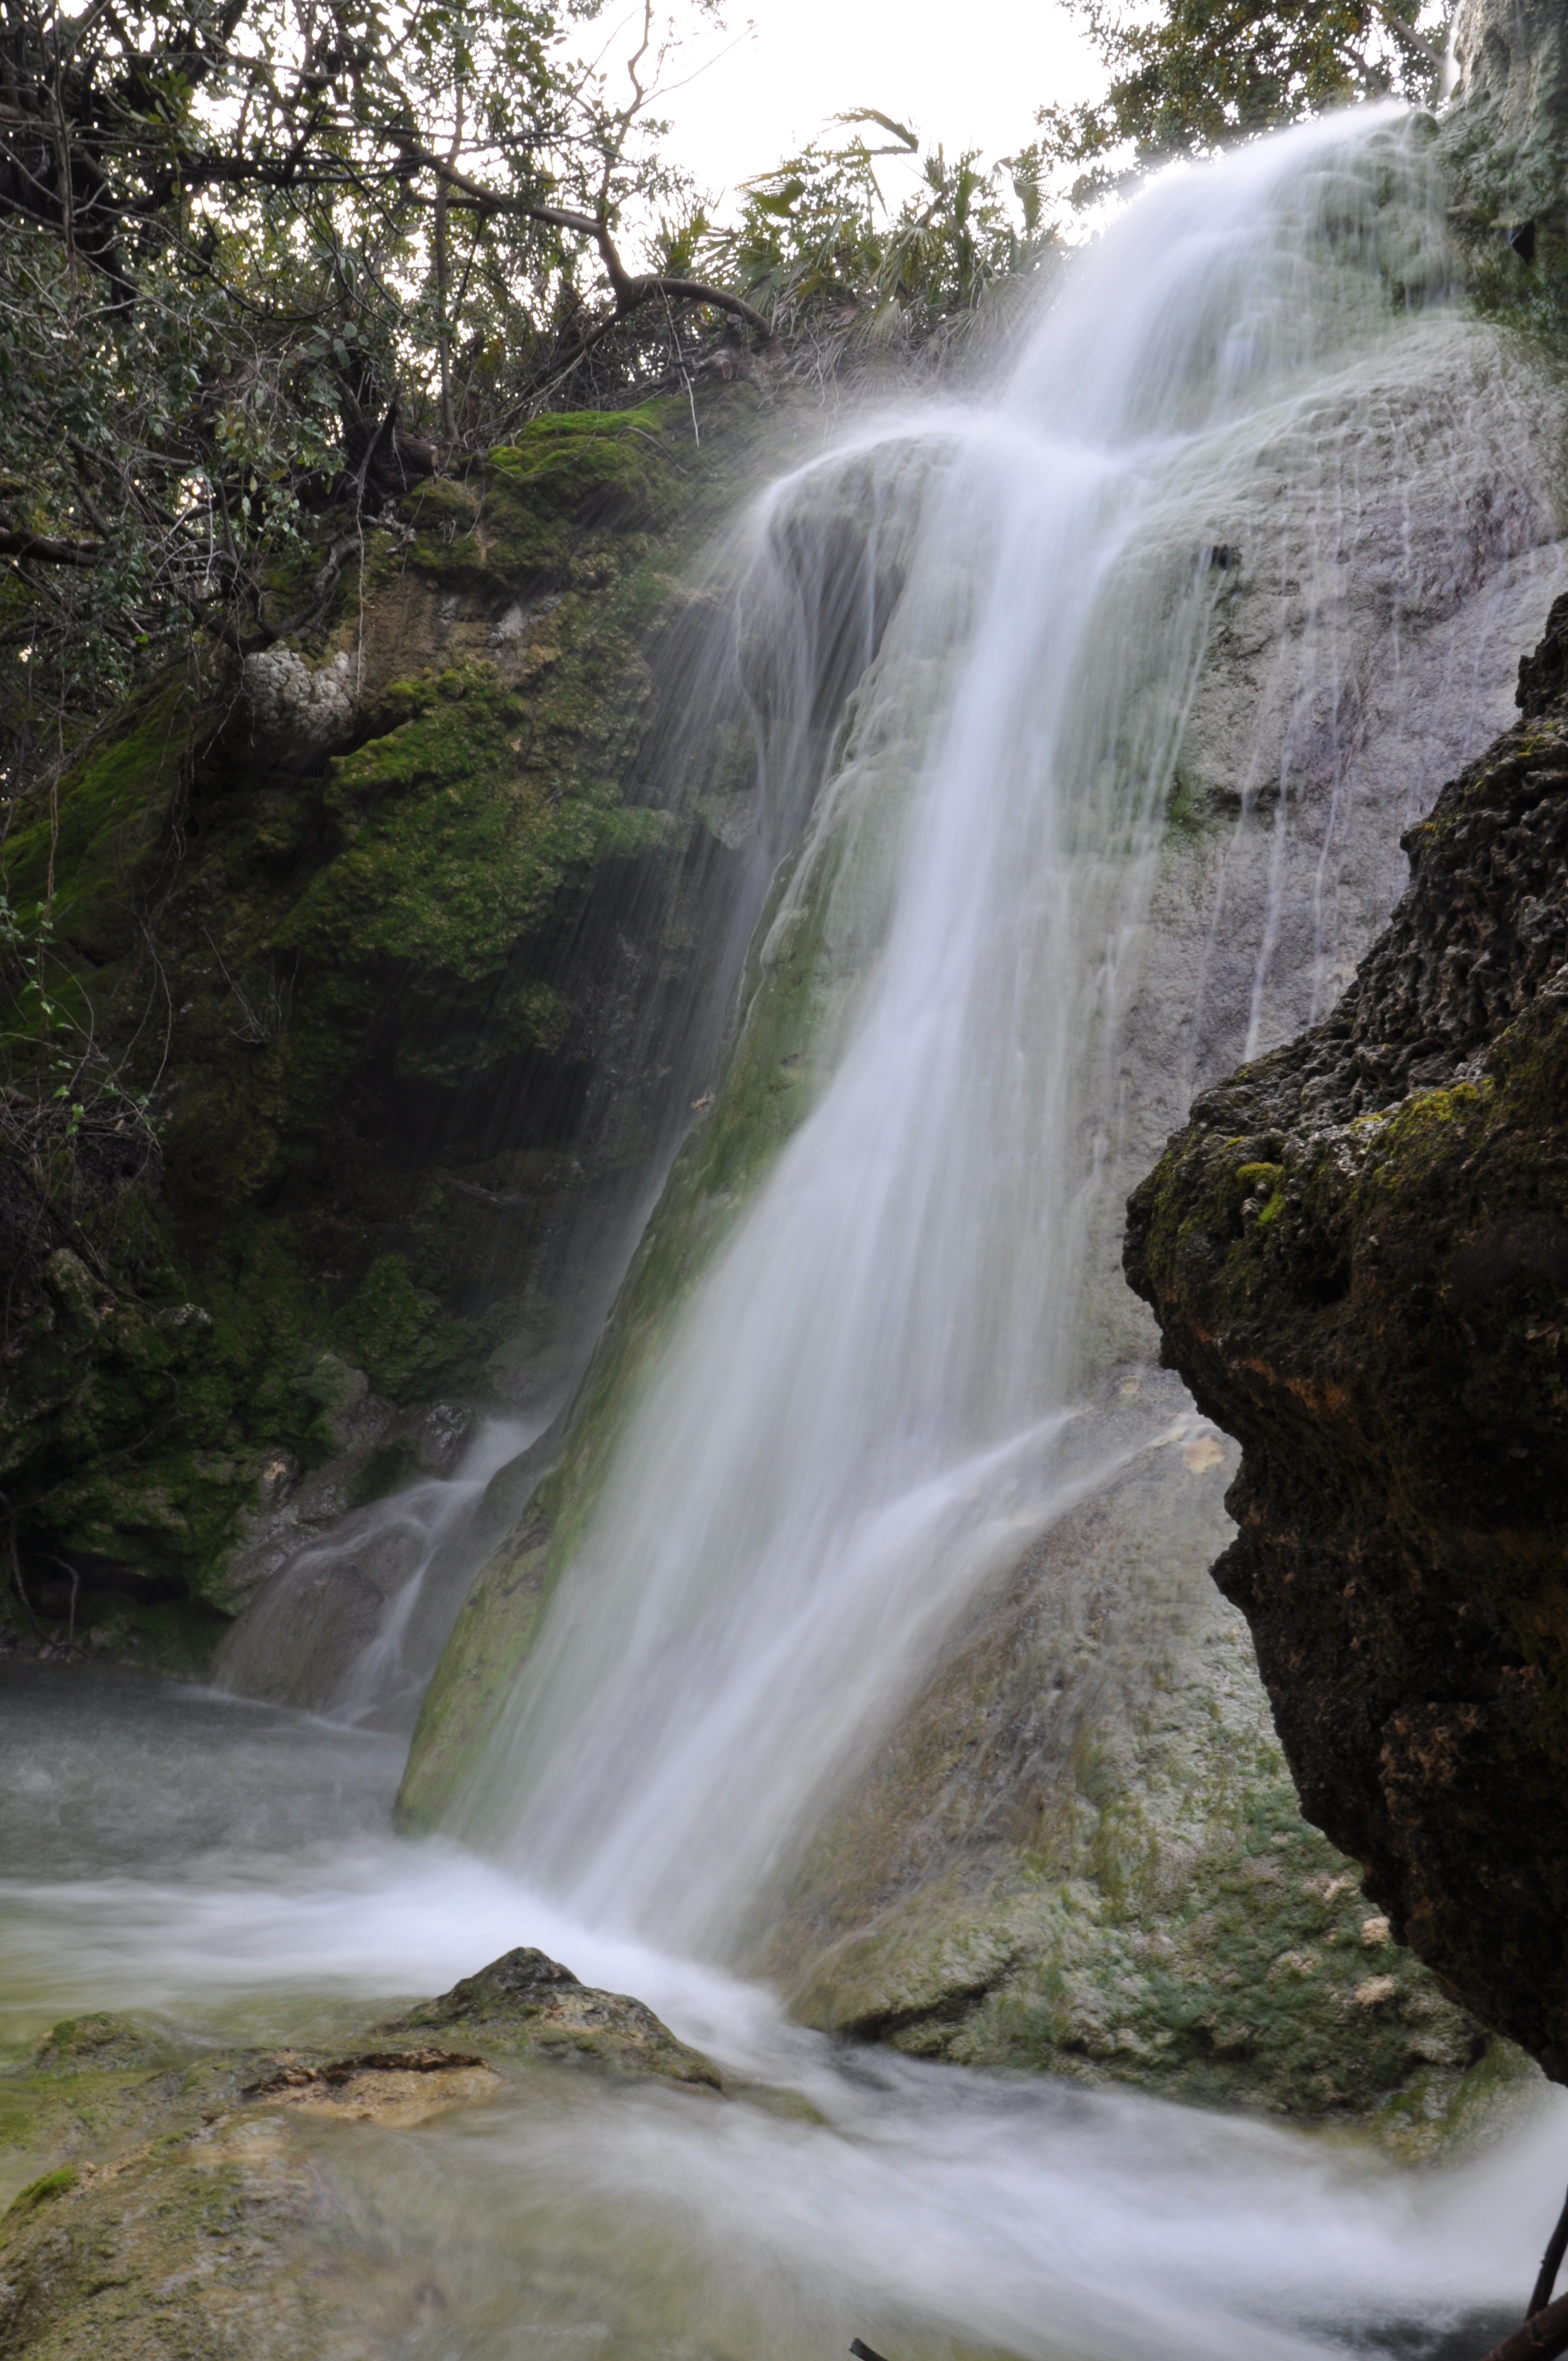
water, waterfall, mountain, fall, river, stream, rapid, body of water, rocks, wasserfall, water feature, watercourse, trail of water